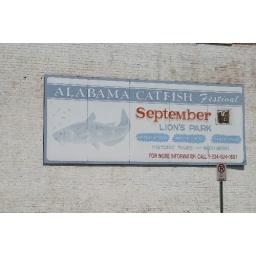
A large sign advertising the Alabama Catfish Festival on a building in downtown Greensboro, Alabama.